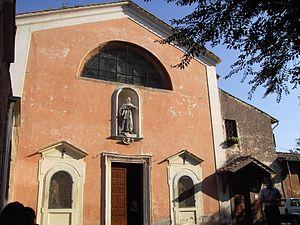
L’église de San Bonaventura al Palatino est une église romaine située dans le rione Campitelli et confiée aux franciscains. Avec le couvent contigu, elle se trouve sur le côté sud de la Vigna Barberini.
Le titre cardinalice de San Bonaventura da Bagnoregio est érigé par le pape François le 28 juin 2018. Il est attaché à l'église San Bonaventura al Palatino située dans le rione Campitelli, à Rome.